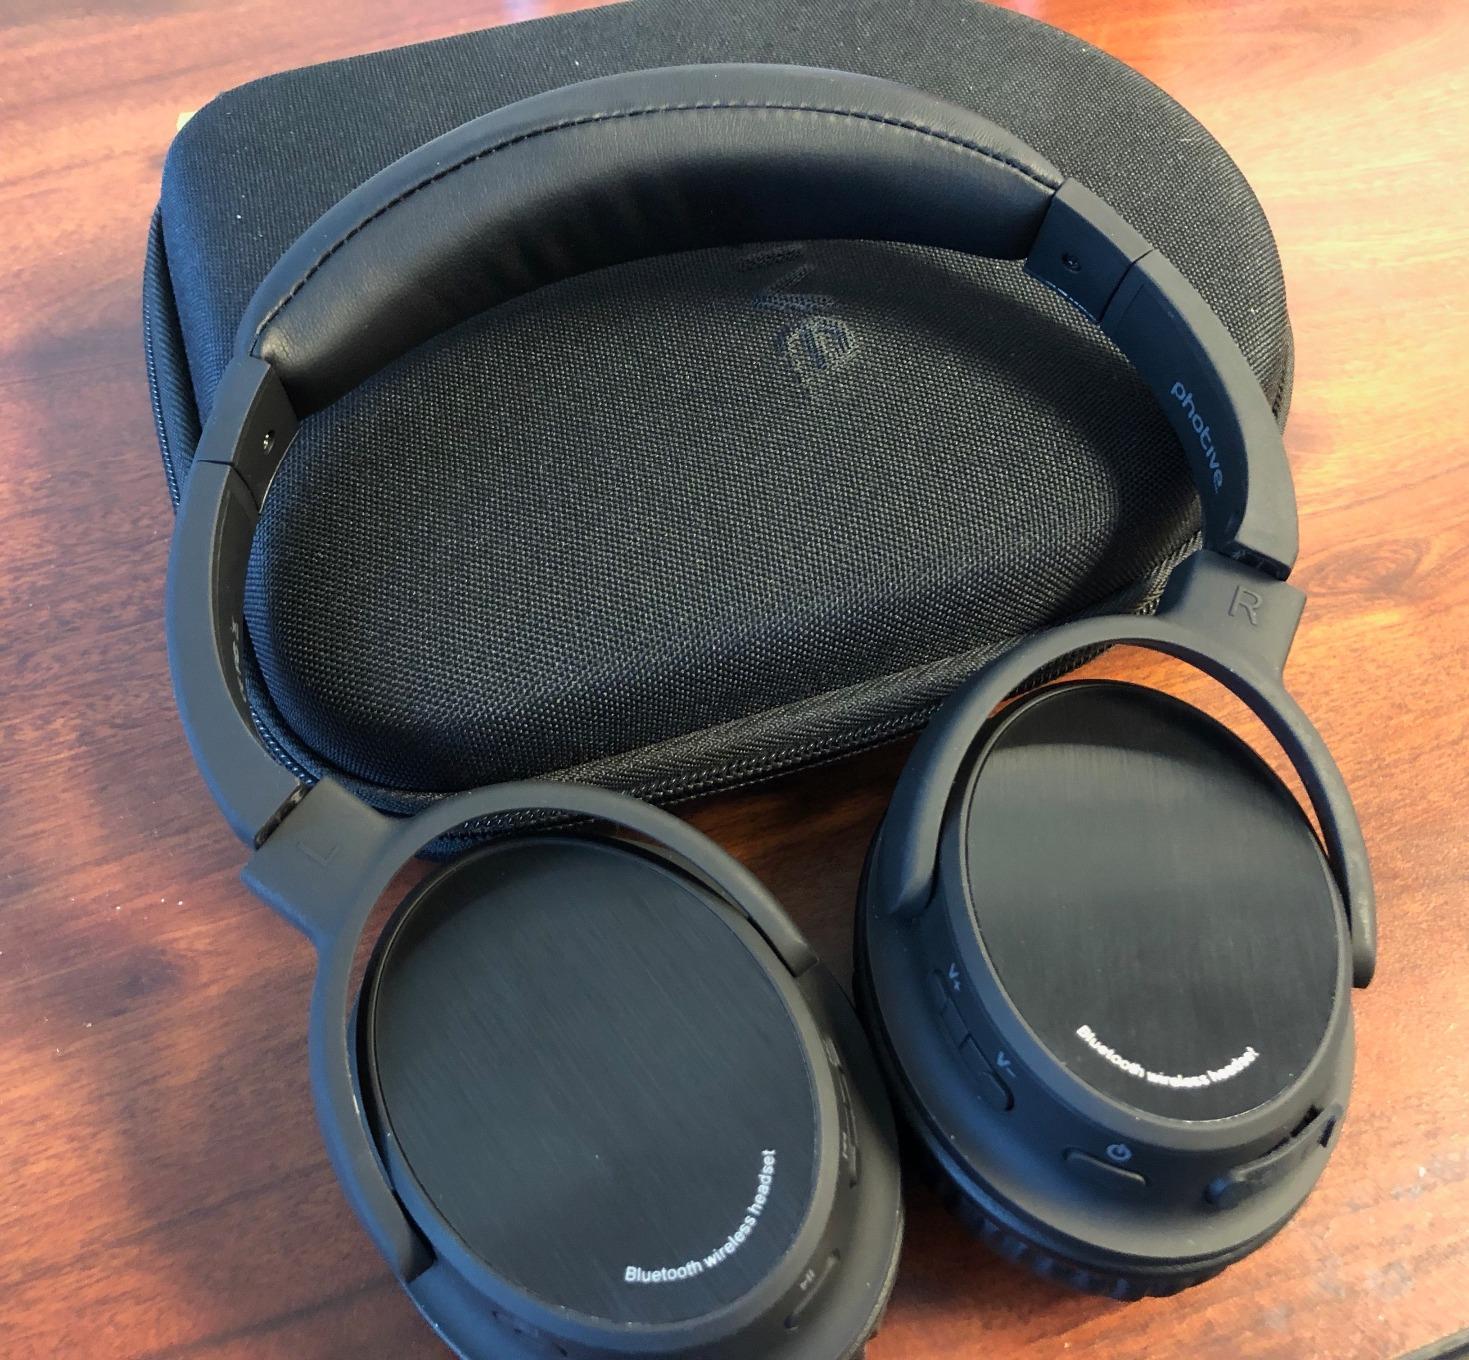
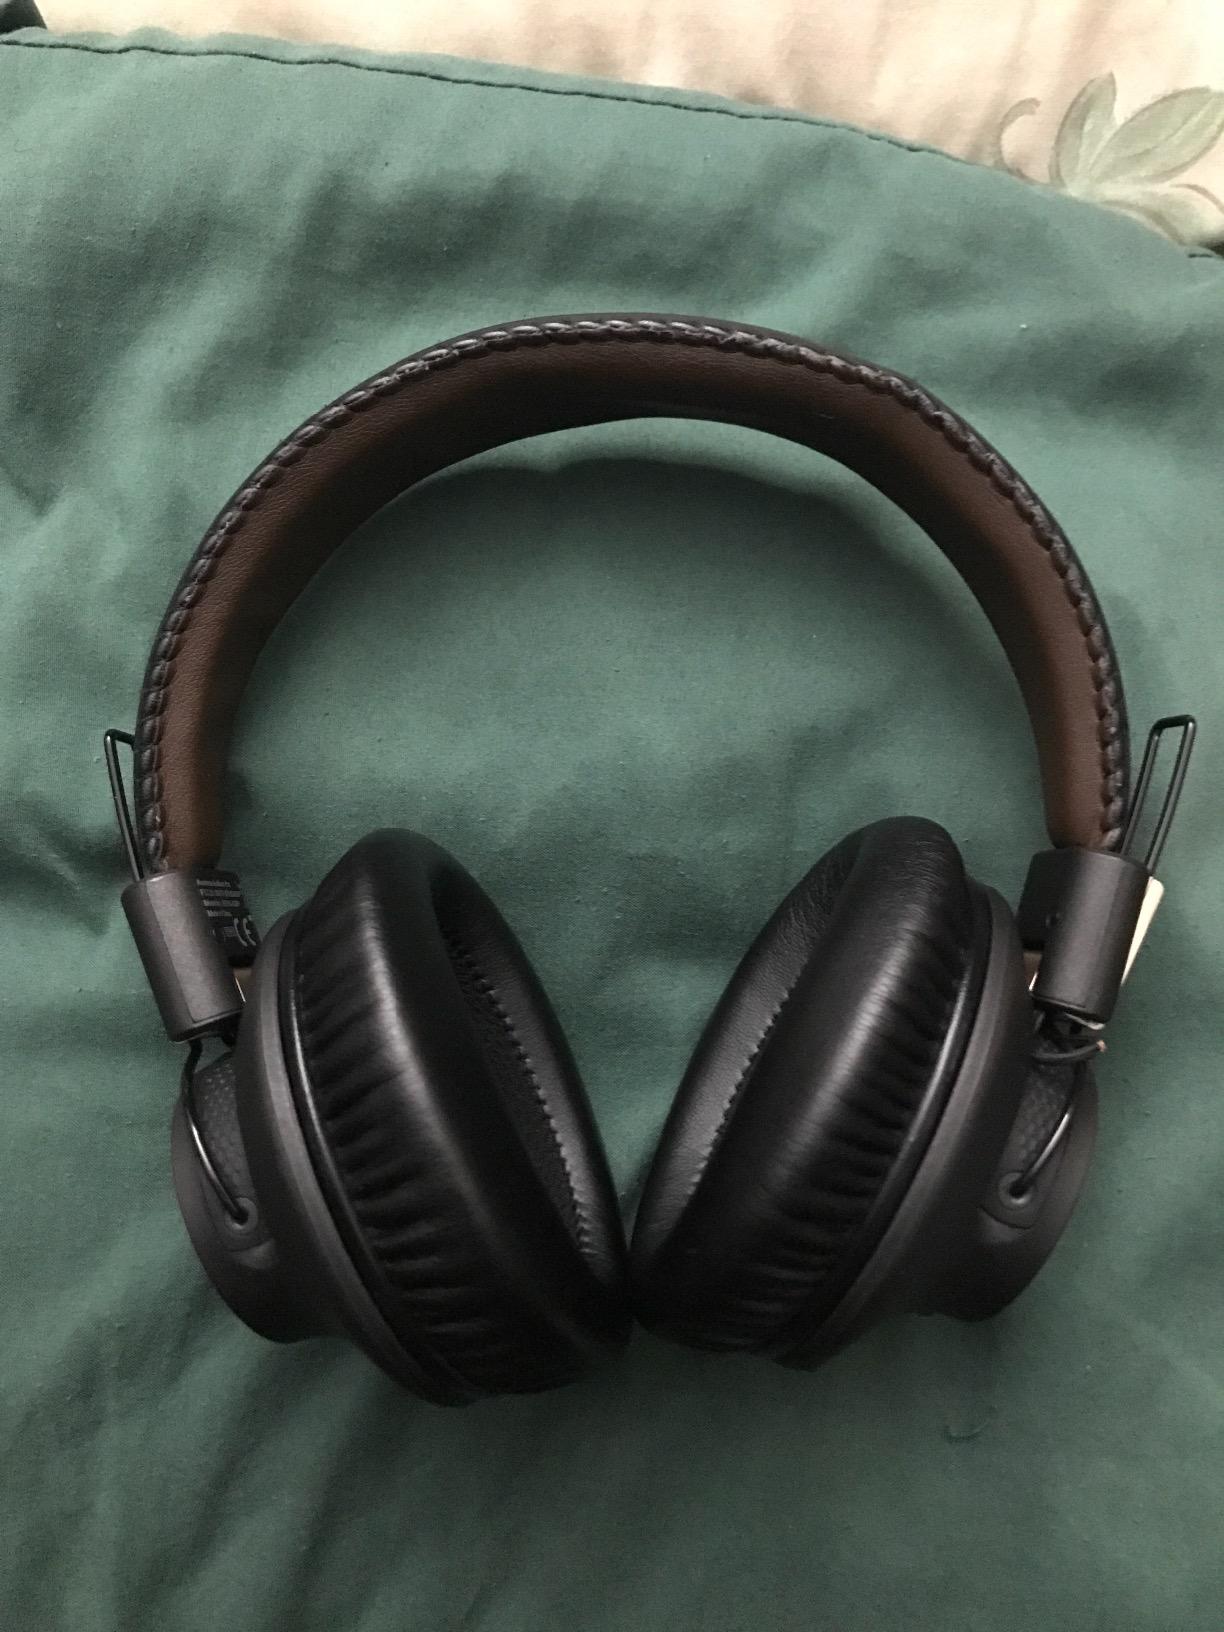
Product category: headphones
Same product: no